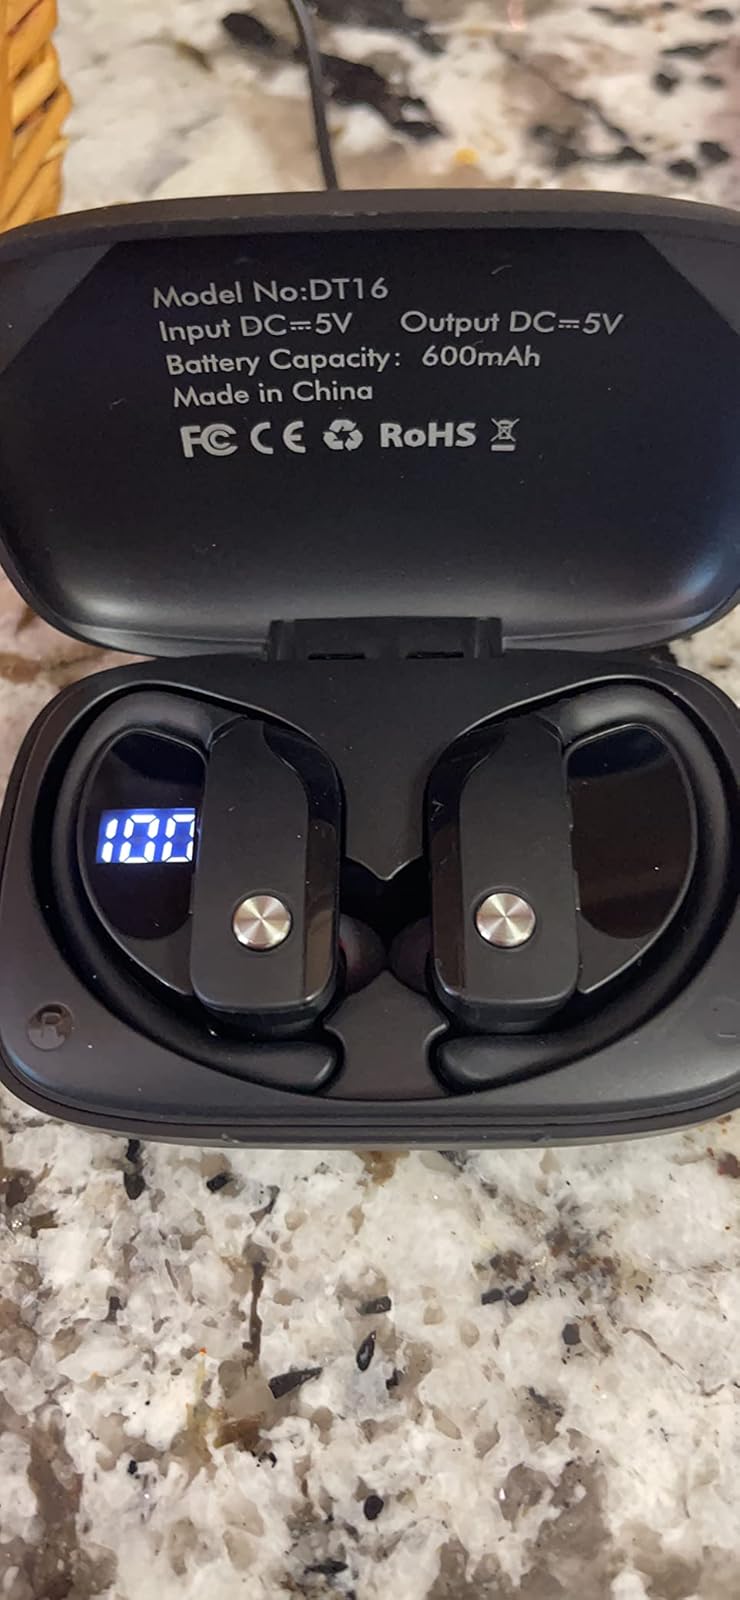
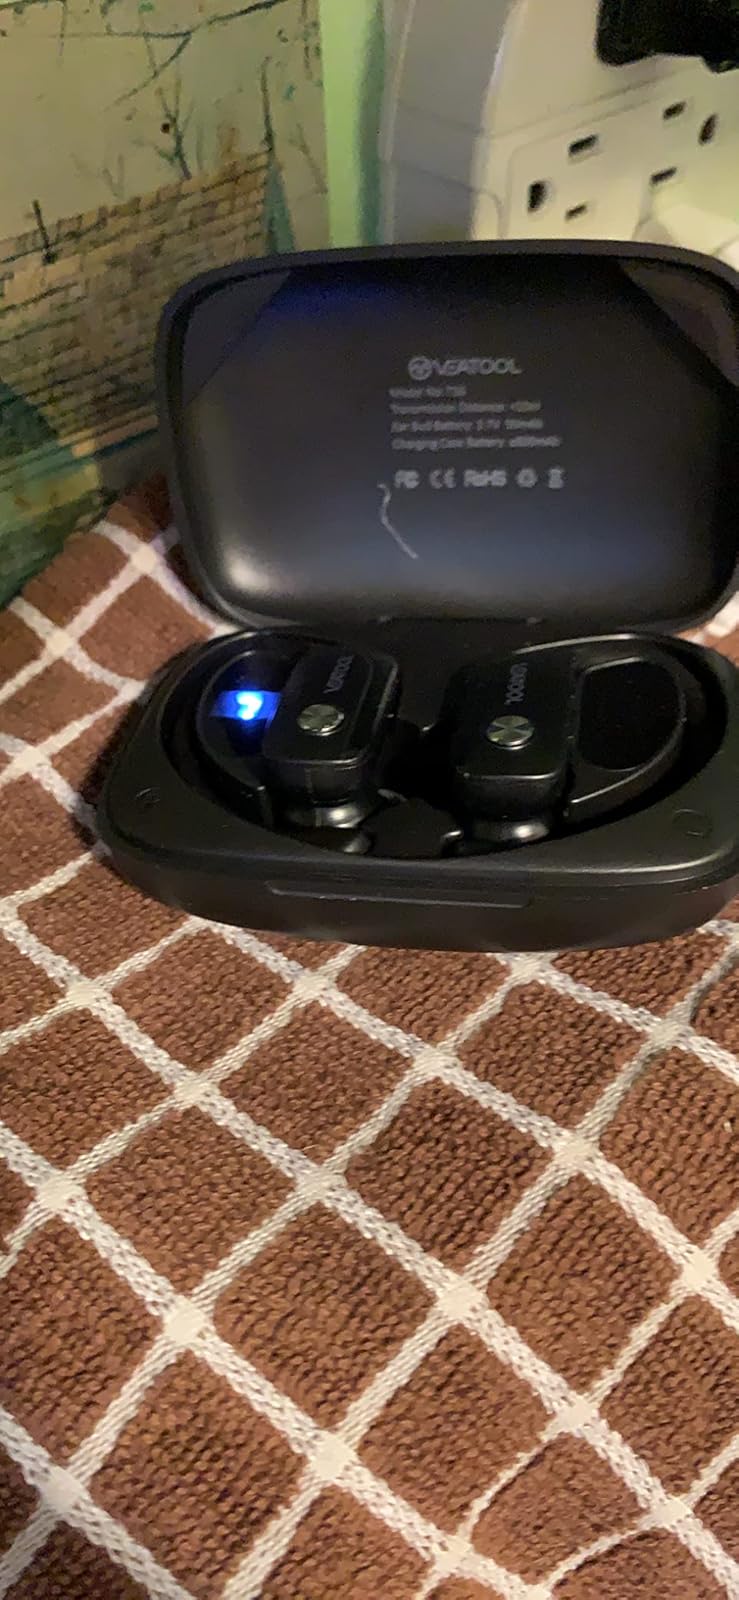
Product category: earbuds
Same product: no